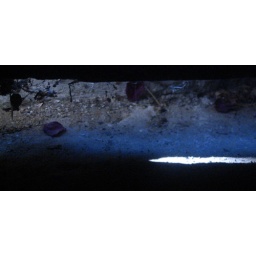
rose petals and dust under the door - la fresneda